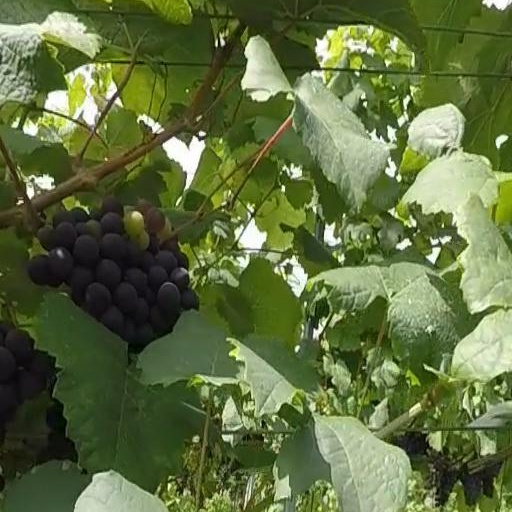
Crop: grape